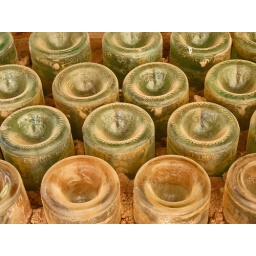
Close up of wall in Bottle House, Calico, California, an old silver mining town now mostly restored, northeast of Barstow.